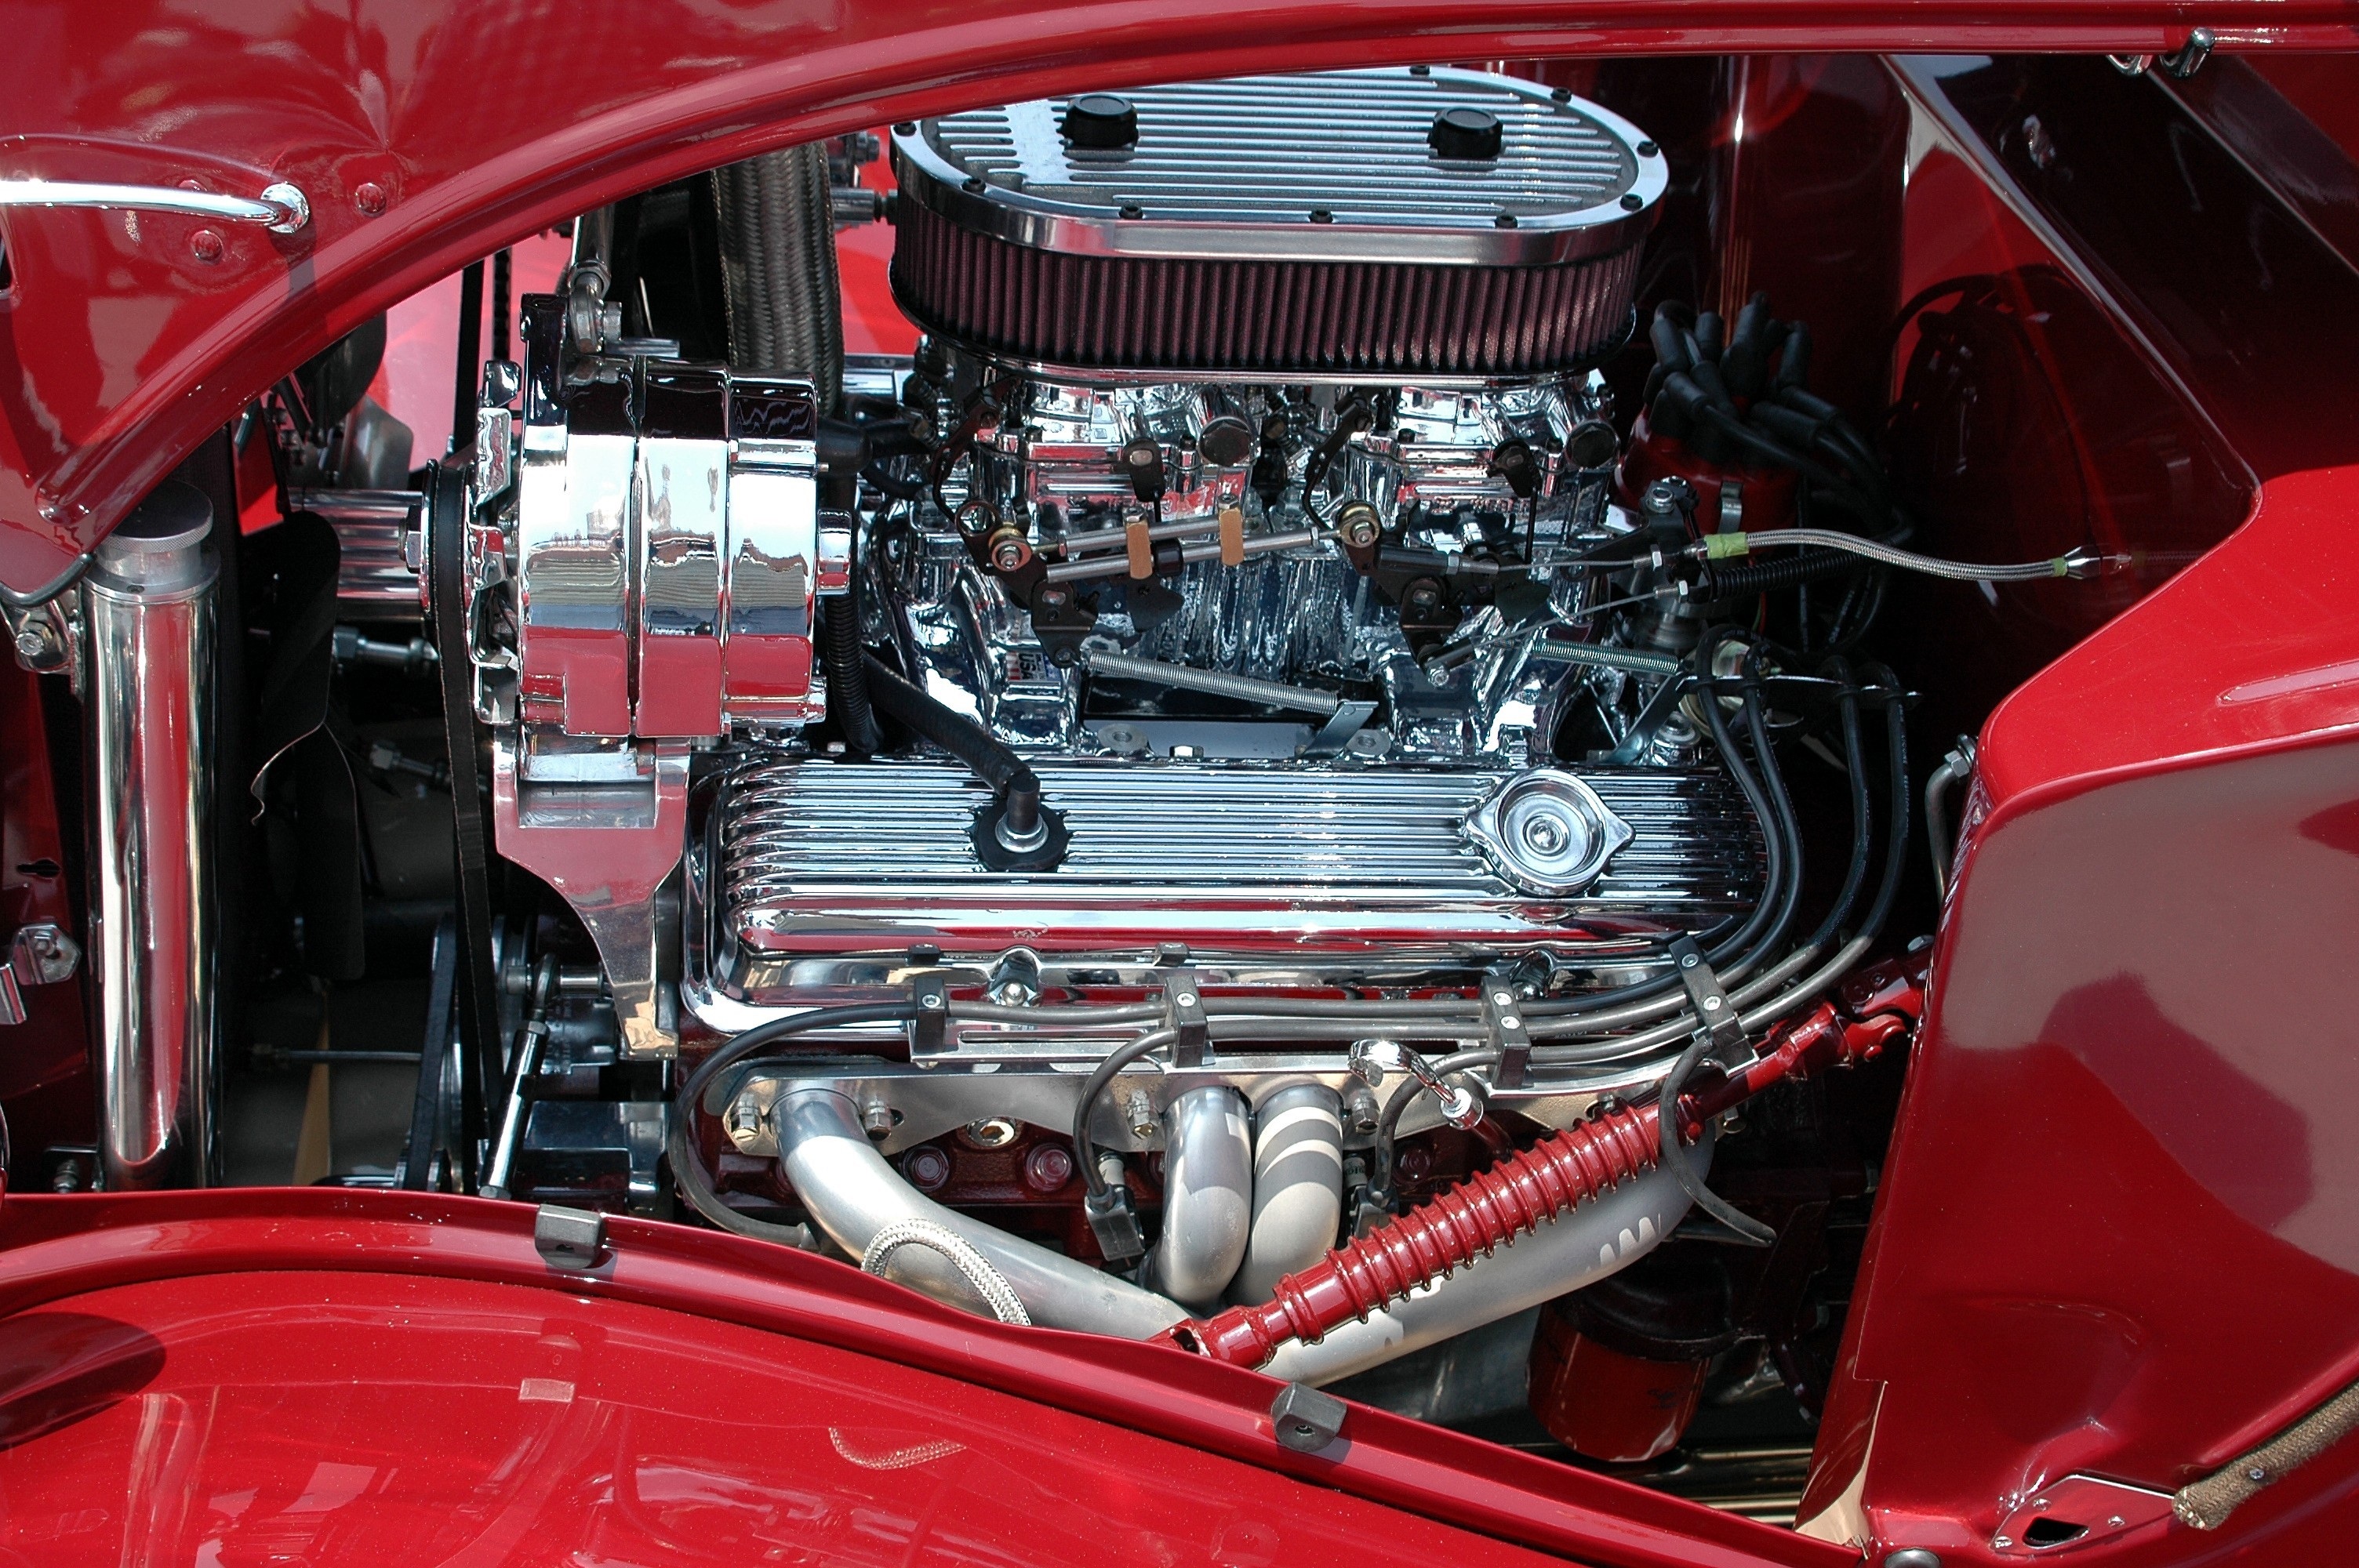
technology, car, automobile, retro, steel, transportation, vehicle, clean, auto, machine, speed, automotive, sports car, motor vehicle, hood, muscle car, supercar, power, chrome, mechanical, engine, motor, fast, oil, fuel, mechanic, metallic, polished, maintenance, car engine, antique car, customized, auto show, land vehicle, automobile make, automotive exterior, luxury vehicle, performance car, automotive engine part